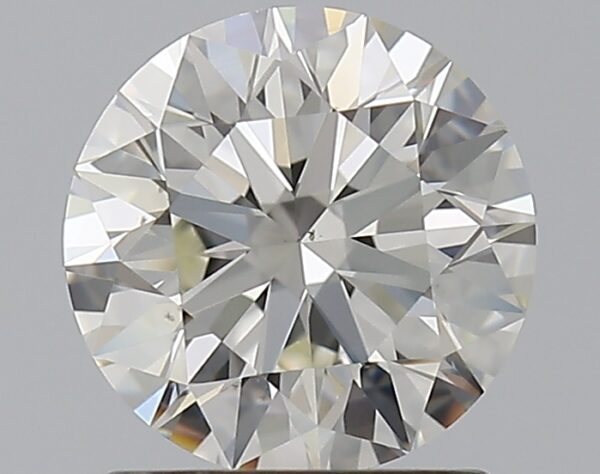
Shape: round
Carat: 1.2
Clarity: VS2
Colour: J
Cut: EX
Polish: EX
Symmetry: EX
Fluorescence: N
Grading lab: GIA
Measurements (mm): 6.73 x 6.76 x 4.23